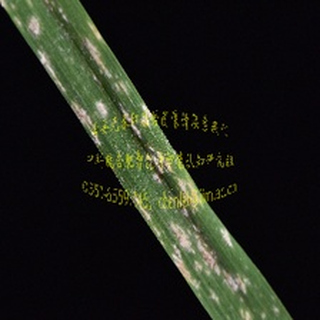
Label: wheat_mildew